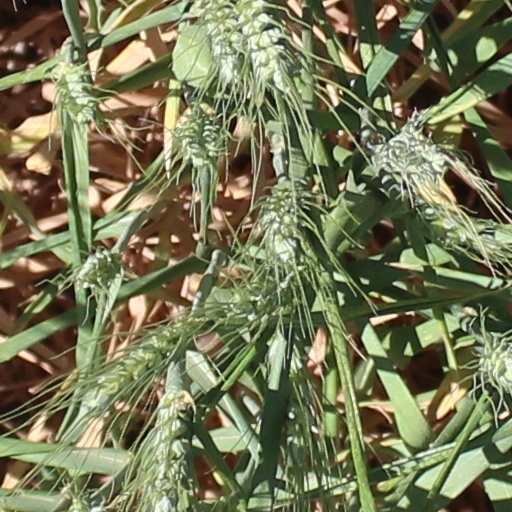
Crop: wheat